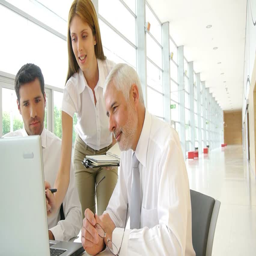
business team in the office